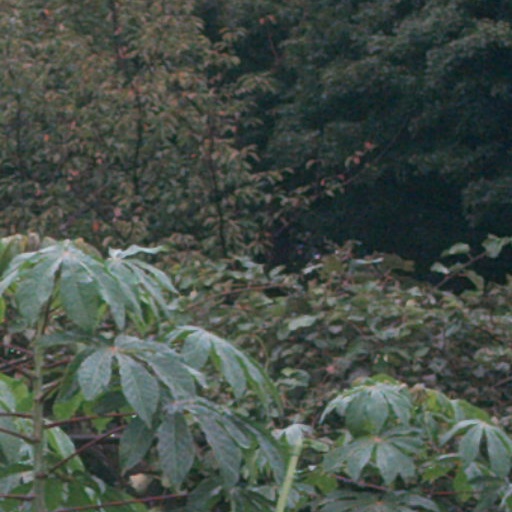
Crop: cassava